History of Busto Arsizio

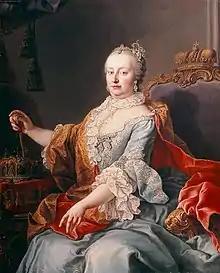
Maria Theresa of Austria

The oldest building still standing in the town is the base of the bell tower of the church of St. Michael the Archangel, dating back to the 9th or 10th century. The dedication of the church to St. Michael the Archangel, whose cult was particularly widespread among the Lombards, has led to the assumption of an original settlement of that population near the church, which in its present phase must have replaced an older, smaller building of worship. The presence of a fortification is consistent with the location of the site, which is at the highest point of the ancient municipal territory, and with the appellation of "borgo", assumed in medieval times by the ancient "locus Busti".